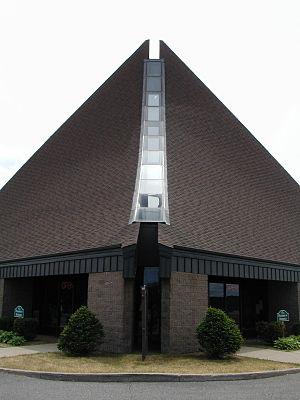
Le U.S. Ski and Snowboard Hall of Fame and Museum est situé à Ishpeming, dans le Michigan. Il s'agit du lieu de naissance du ski institutionnel aux États-Unis. Situé dans la péninsule supérieure de l'État, le bâtiment comprend le temple de la renommée et un musée, ainsi qu'un théâtre, une bibliothèque, une boutique de cadeaux, des bureaux et un grand espace de stockage pour le matériel d'archives et les collections. Le bâtiment actuel a ouvert ses portes en 1992.